Wetu

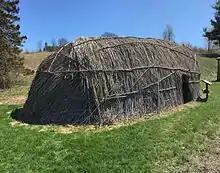
Wetu recreation at Fruitlands Museum

A wetu is a domed hut, used by some north-eastern Native American tribes such as the Wampanoag. They provided shelter, sometimes seasonal or temporary, for families near the wooded coast for hunting and fishing. They were made out of sticks of a red cedar frame covered with either tree bark or mats made from grass or reeds.